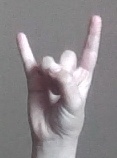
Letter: la